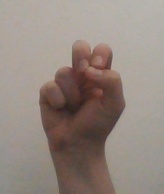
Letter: gaaf